CFM International LEAP

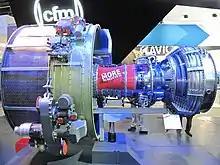
side view with cutaways

In 2016, the engine was introduced in August on the Airbus A320neo with Pegasus Airlines and CFM delivered 77 LEAP. With the 737 MAX introduction, CFM delivered 257 LEAPs in the first three quarters of 2017, including 110 in the third: 49 to Airbus and 61 to Boeing, and targets 450 in the year. CFM was to produce 1,200 engines in 2018, 1,900 in 2019, and 2,100 in 2020. This is compared to the 1,700 CFM56 produced in 2016.